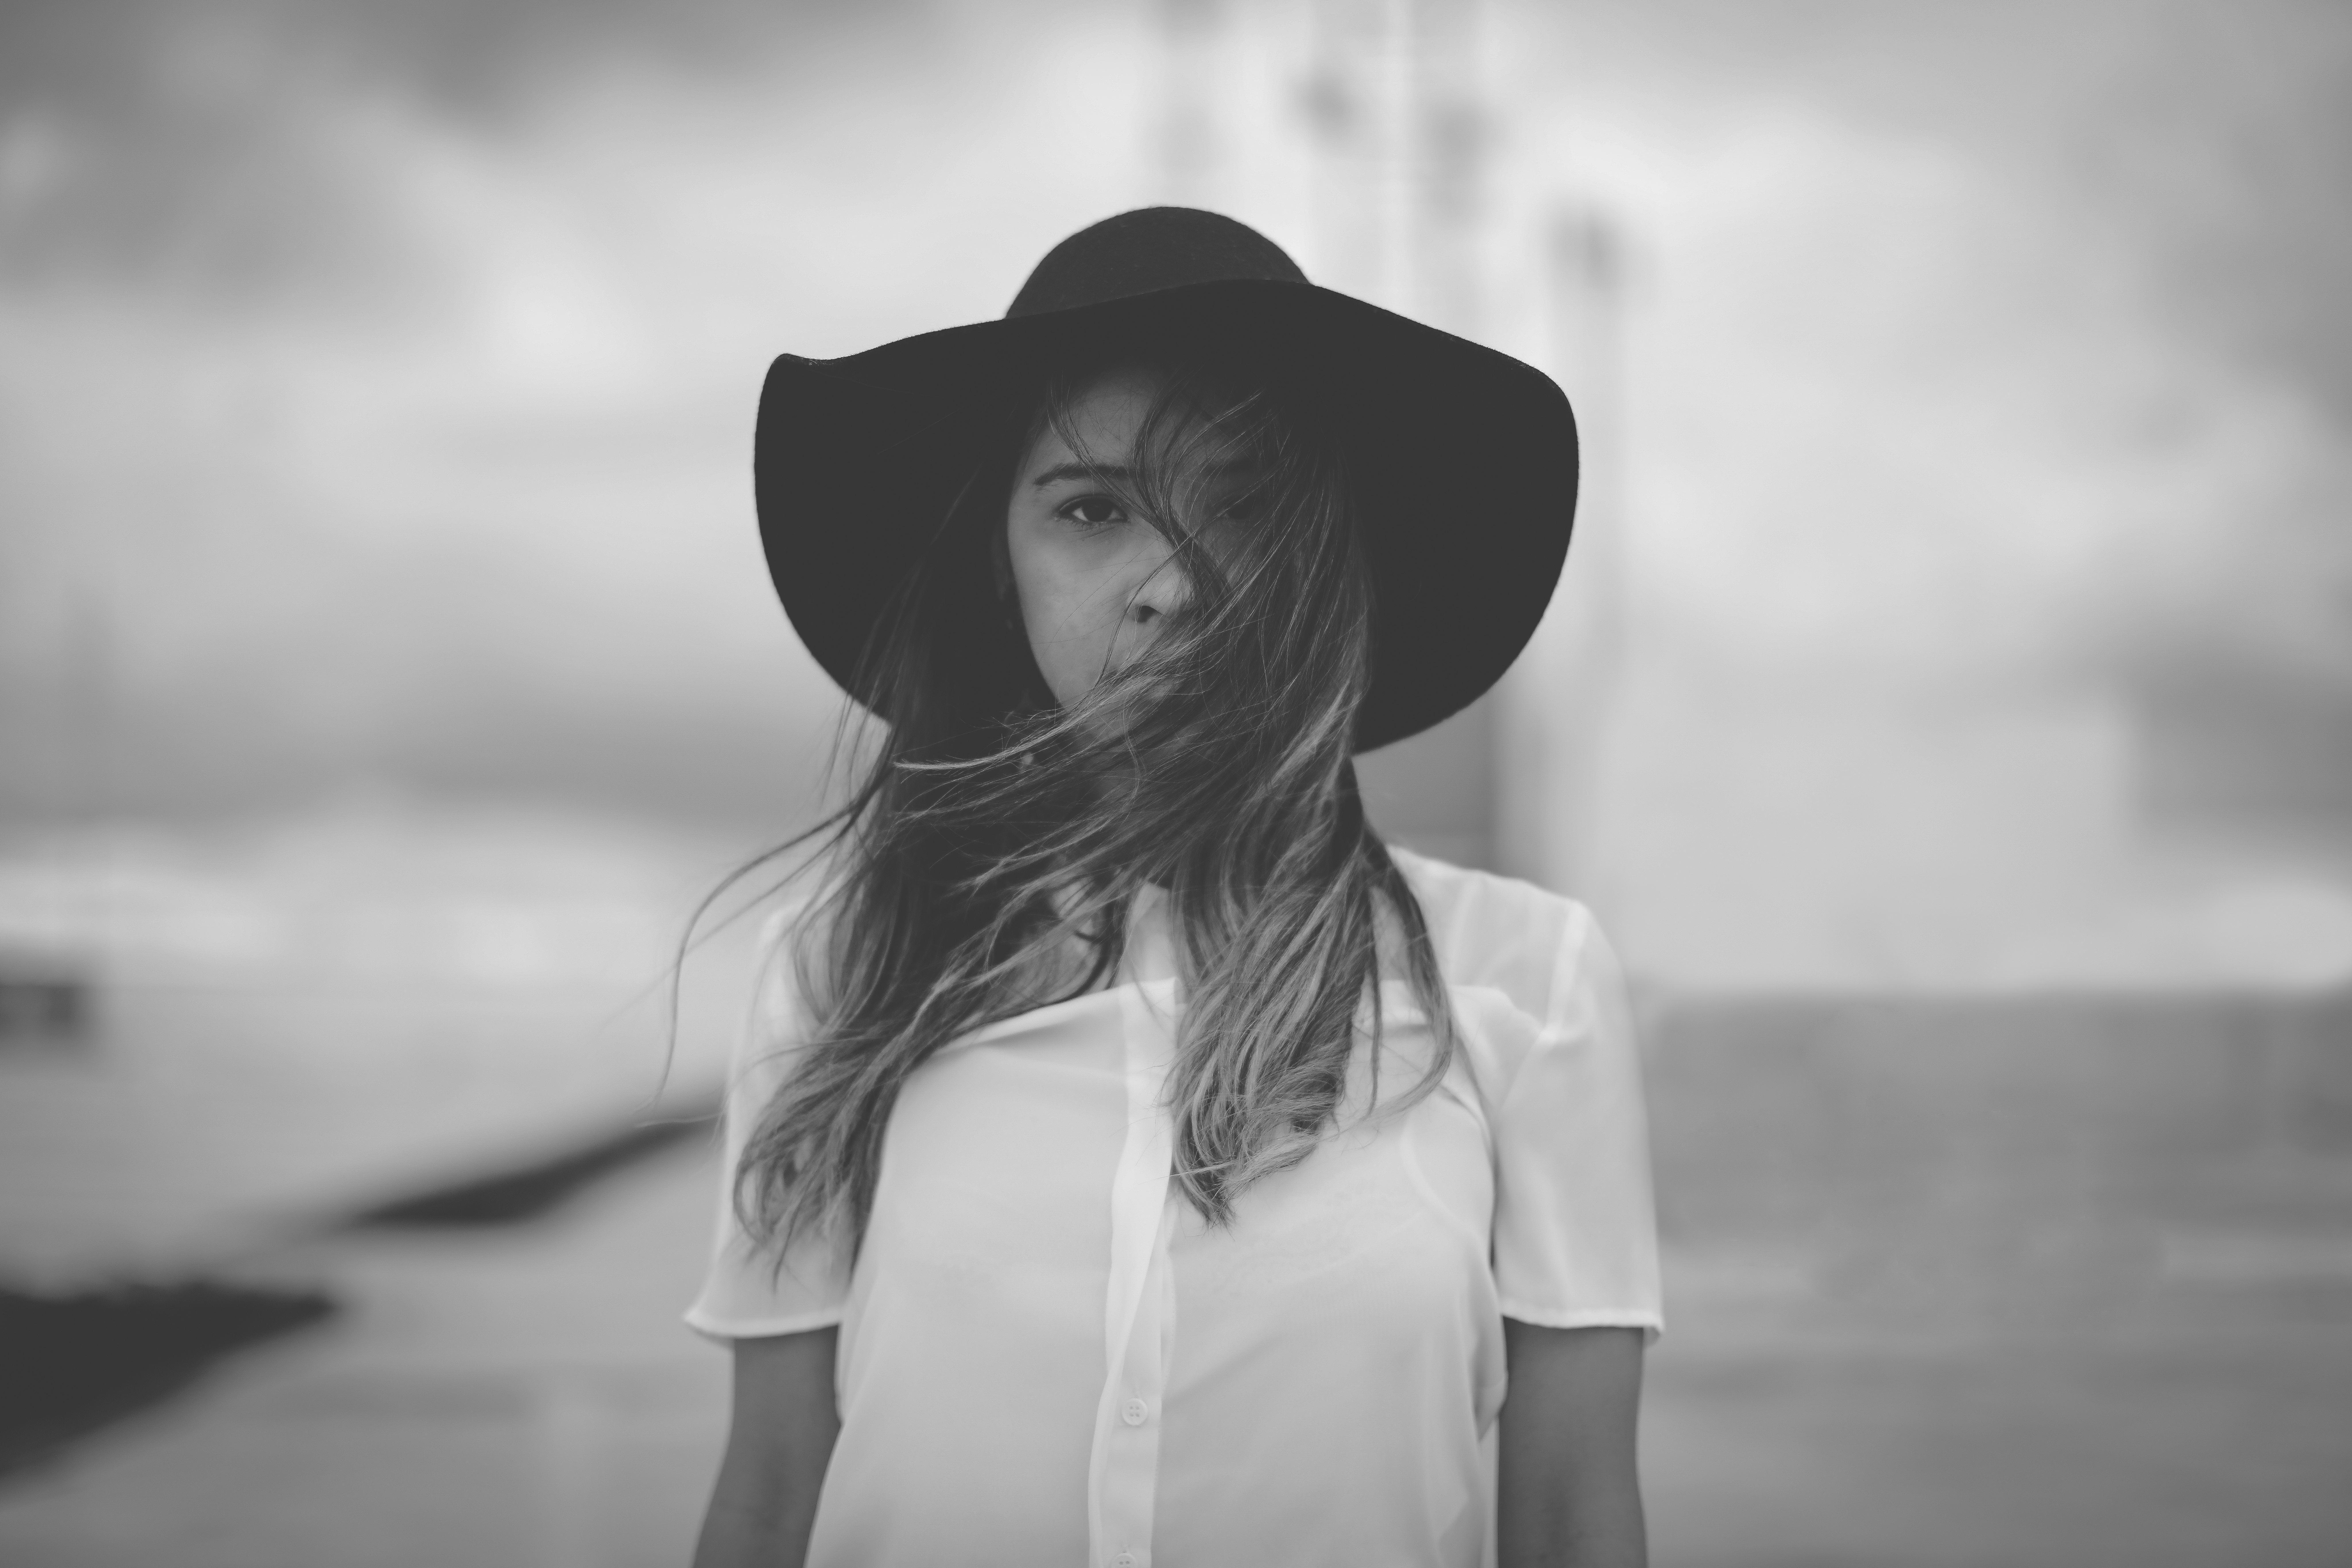
person, black and white, girl, woman, white, photography, portrait, model, black, monochrome, photograph, beauty, emotion, photo shoot, monochrome photography, portrait photography, human positions